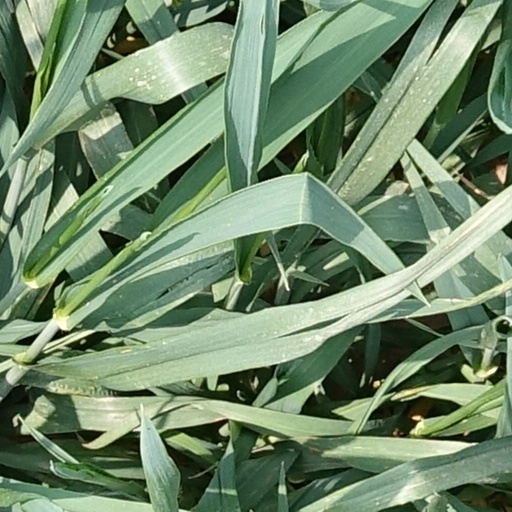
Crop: wheat